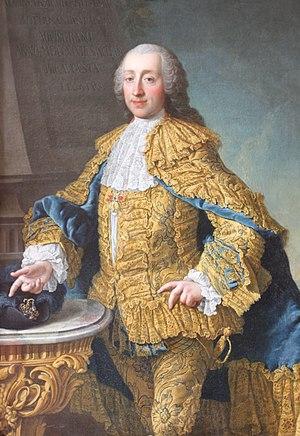
Les Pays-Bas autrichiens sont l'appellation des Pays-Bas méridionaux pendant le régime autrichien au XVIIIᵉ siècle. Le nom « autrichien » fait référence à la maison d'Autriche, suzeraine de ces terres faisant partie du Saint-Empire depuis le mariage de Marie de Bourgogne avec Maximilien d'Autriche peu après la mort de Charles le Téméraire. Avant 1714, toutefois, les Pays-Bas méridionaux relevaient de la branche espagnole des Habsbourg, et l'on parlait de Pays-Bas espagnols.